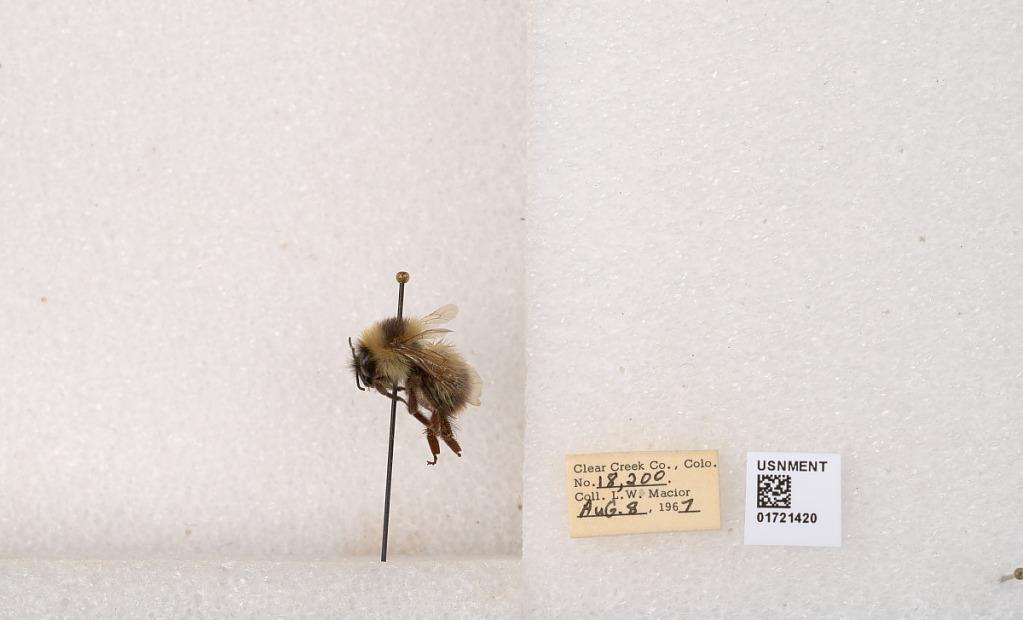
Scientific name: Bombus kirbyellus
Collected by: L. Macior
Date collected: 1967-8-8
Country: United States
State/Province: Colorado
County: Clear Creek
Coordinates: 39.6891, -105.644